An Oak Tree

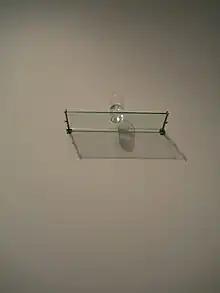
An Oak Tree

"An Oak Tree" is a work of art created by Michael Craig-Martin in 1973, and is now exhibited with the accompanying text, originally issued as a leaflet. The text is in red print on white; the object is a French Duralex glass, which contains water to a level stipulated by the artist and which is located on a glass shelf, whose ideal height is 253 centimetres with matte grey-painted brackets screwed to the wall. The text is behind glass and is fixed to the wall with four bolts. Craig-Martin has stressed that the components should maintain a pristine appearance and in the event of deterioration, the brackets should be resprayed and the glass and shelf even replaced.